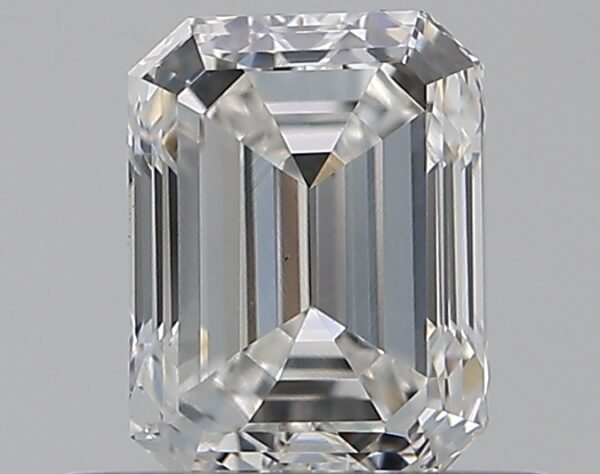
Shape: emerald
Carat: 0.54
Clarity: VS1
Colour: F
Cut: VG
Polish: GD
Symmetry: GD
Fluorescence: N
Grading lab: GIA
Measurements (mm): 5.18 x 3.92 x 2.74